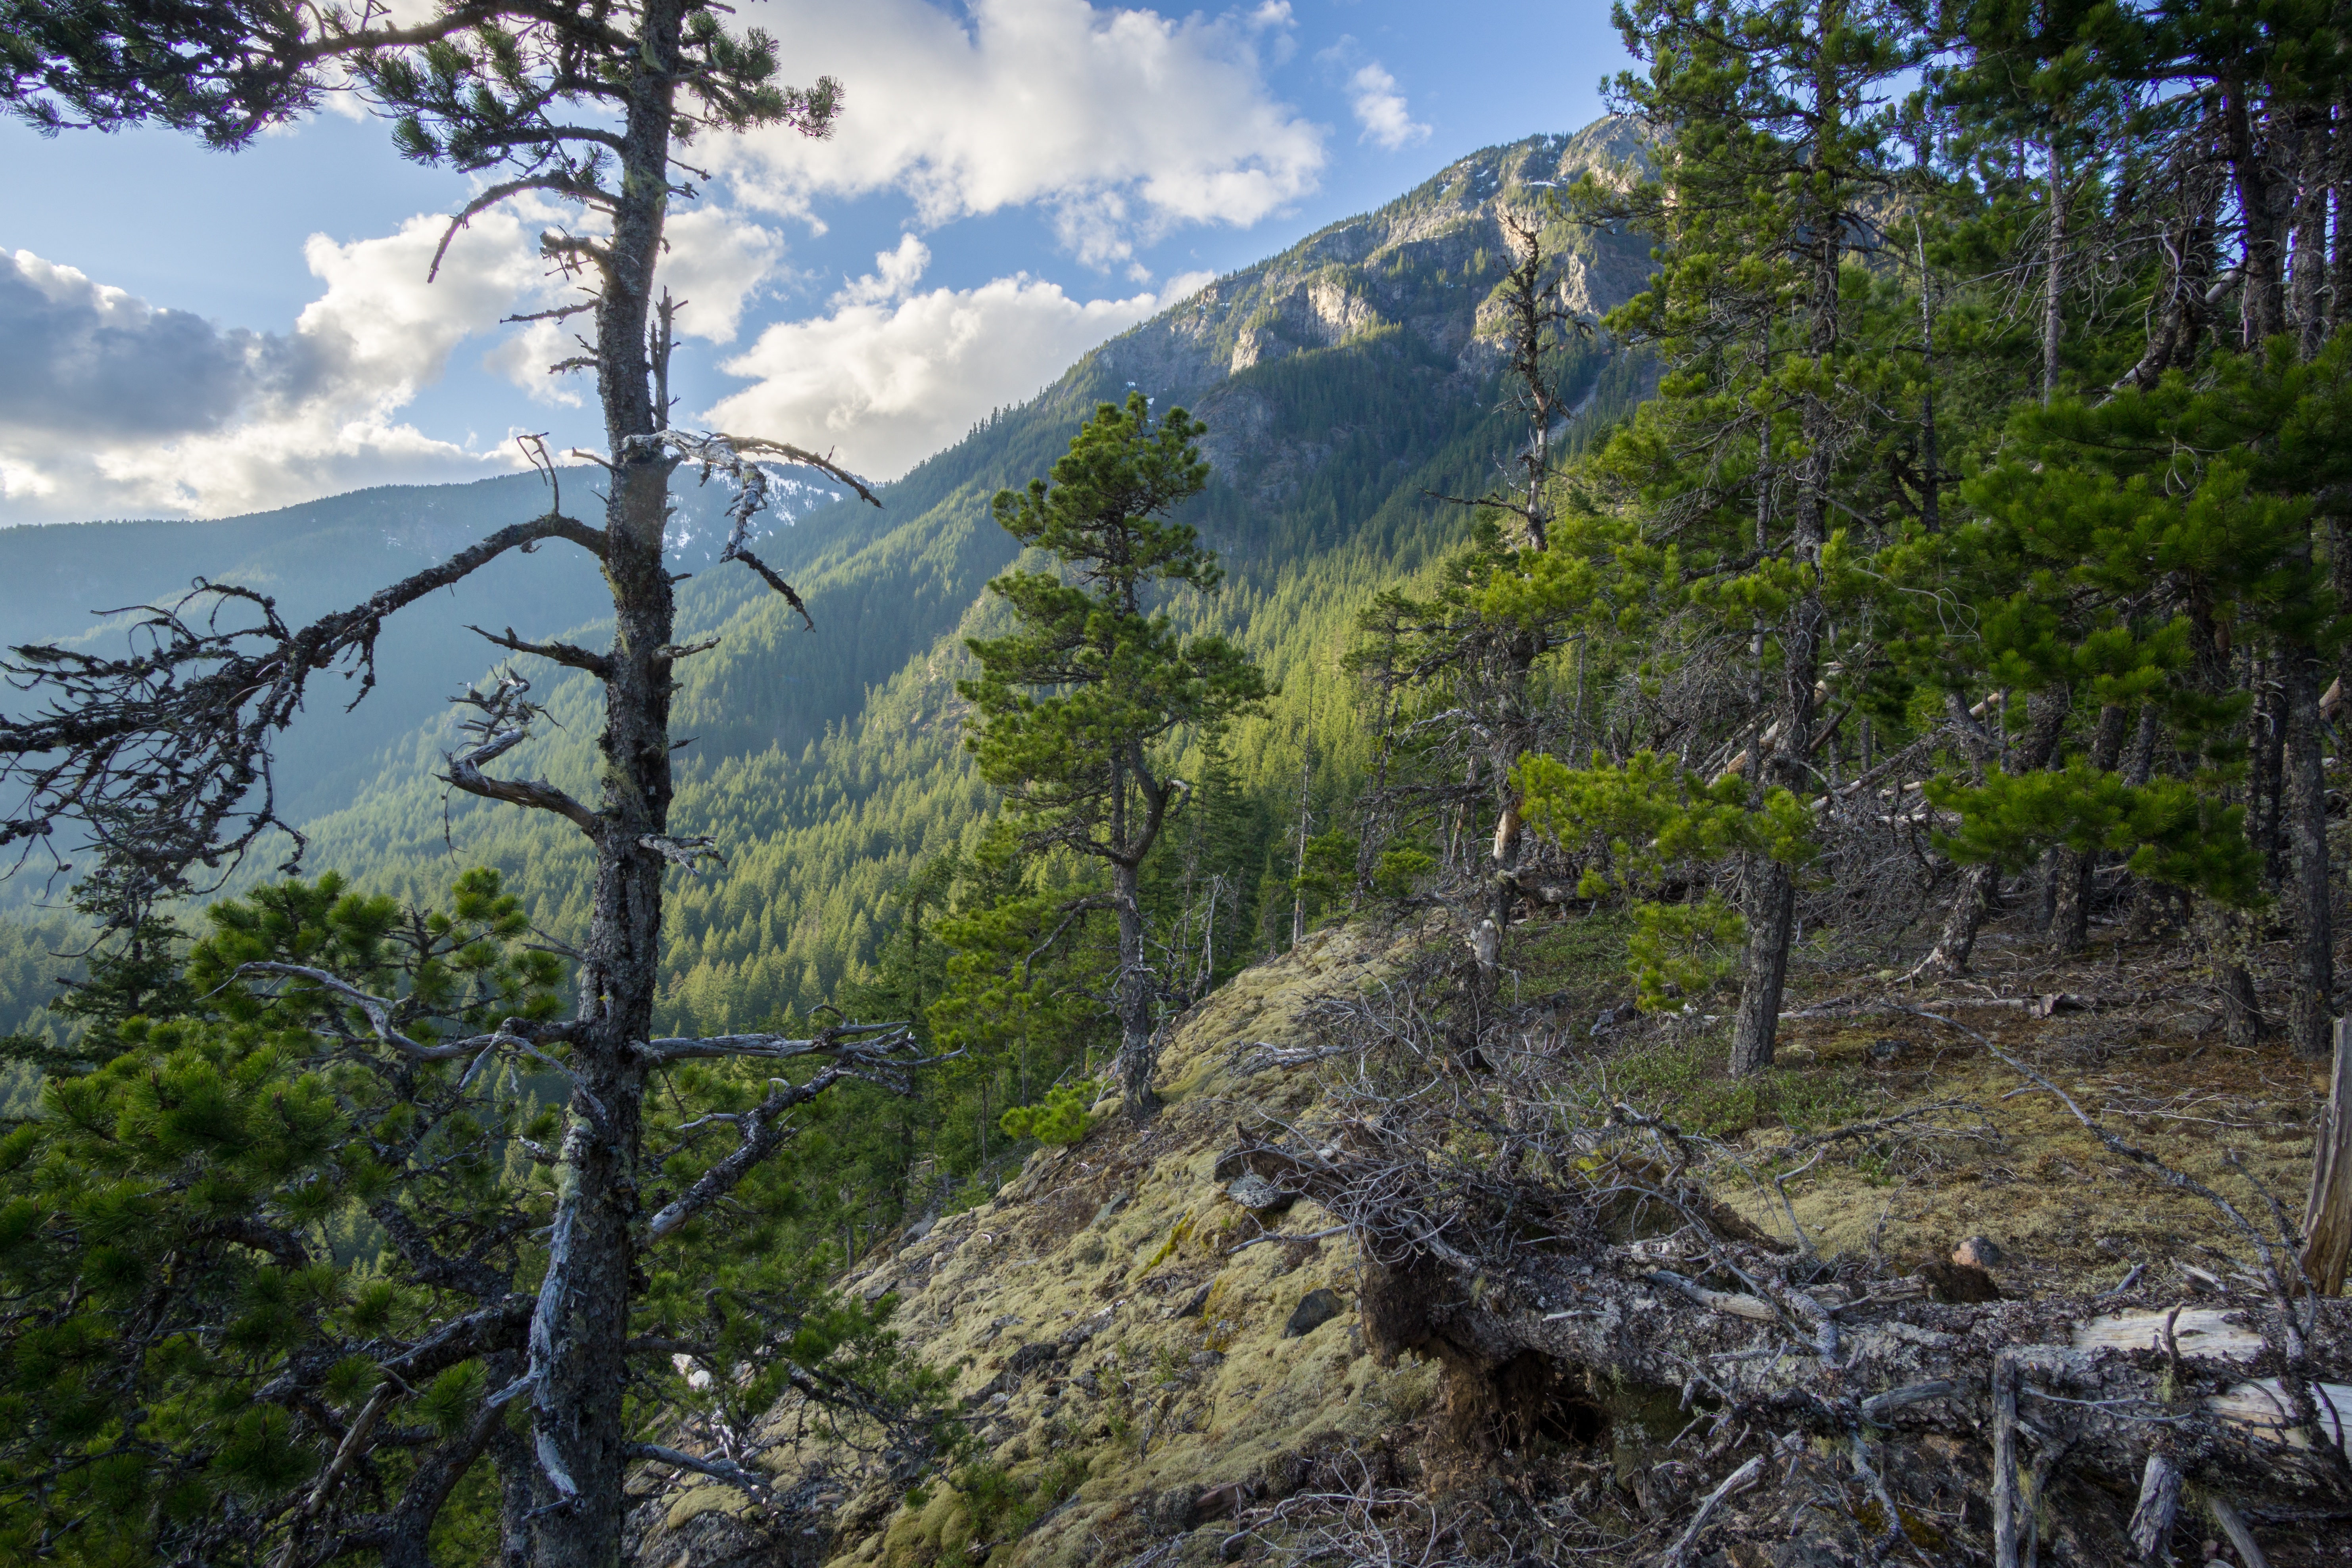
tree, forest, wilderness, walking, mountain, hiking, trail, lake, adventure, valley, mountain range, national park, ridge, backpacking, ravine, plateau, woodland, ecosystem, landform, mountain pass, biome, geographical feature, mountainous landforms, temperate coniferous forest